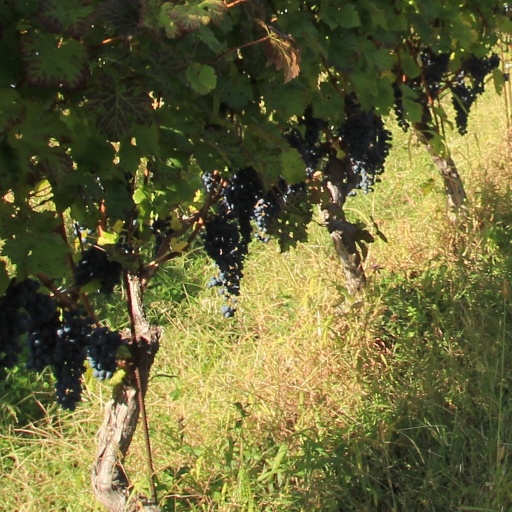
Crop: grape